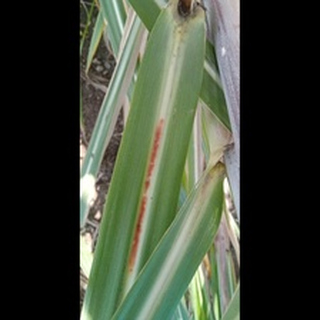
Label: sugarcane_red_rot